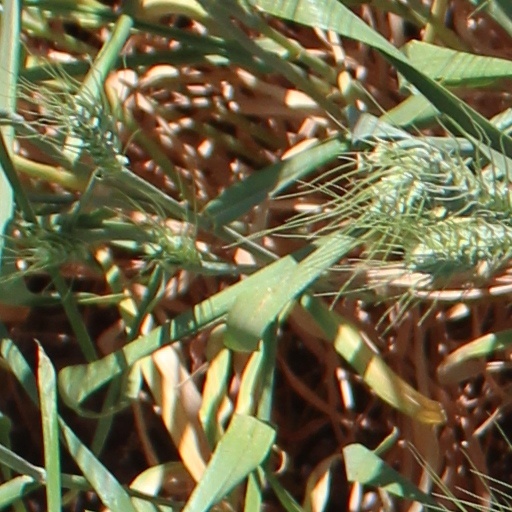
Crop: wheat